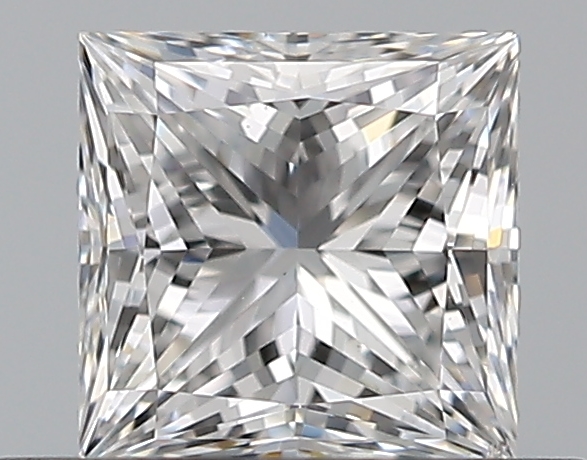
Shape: princess
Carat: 0.5
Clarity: SI1
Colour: E
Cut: EX
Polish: EX
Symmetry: VG
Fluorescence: N
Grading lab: GIA
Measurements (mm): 4.29 x 4.25 x 3.14